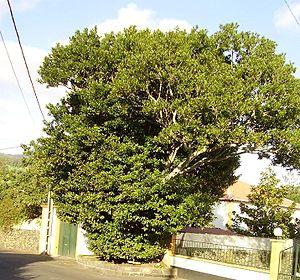
Ocotea foetens, est un arbre de la famille des Lauracées endémique de Macaronésie. C'est notamment une espèce constituant les laurisylves, forêts qui couvraient autrefois l'intégralité des îles de Madère et des Canaries. L'espèce est aujourd'hui menacée par la perte de son habitat.
Ocotea est un genre de plantes de la famille des Lauraceae.